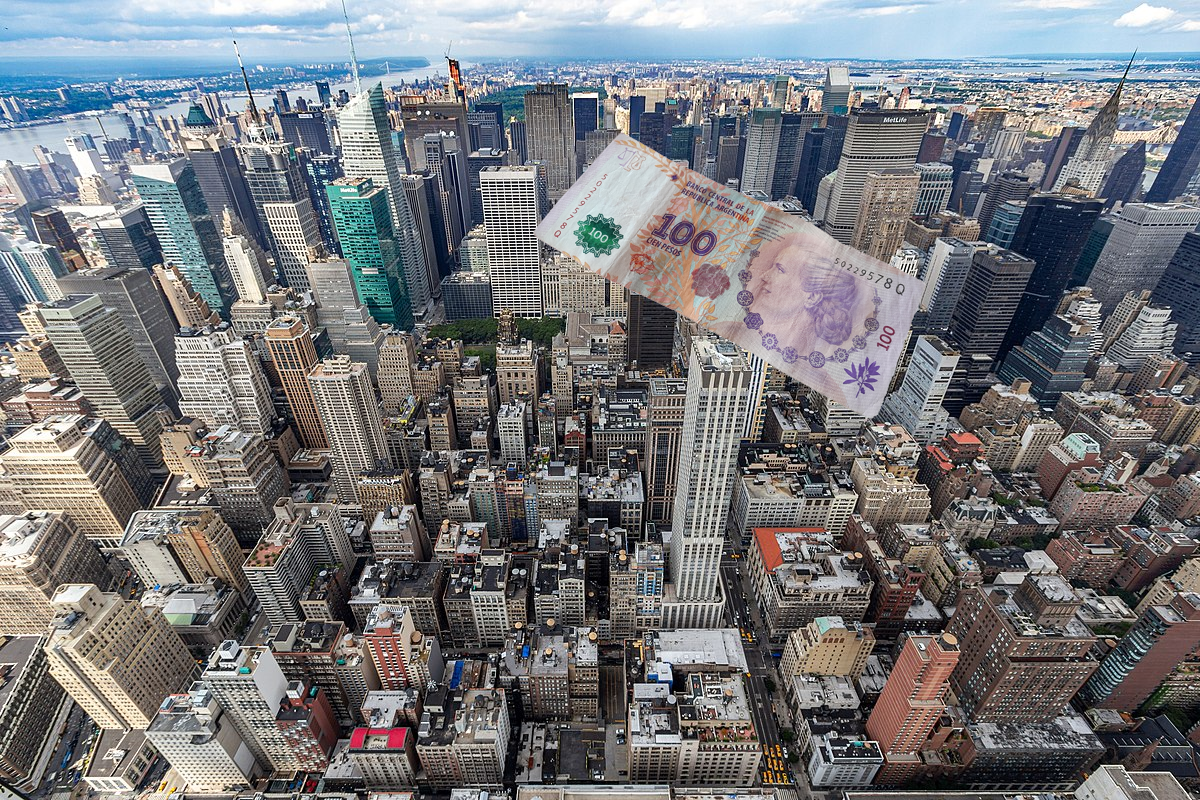
Denominación: 100